T. V. Ramakrishna Ayyar

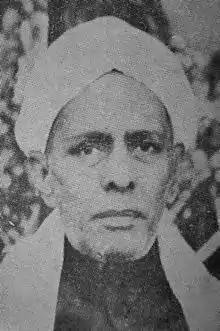

Tarakad Vaidyanatha Ramakrishna Ayyar (20 July 1880 – 13 February 1952) was a pioneer Indian entomologist who worked in the agricultural department in British India. He described numerous species of insect, especially the thrips, catalogued Indian insect pests, taught, and wrote a landmark textbook of entomology, the "Handbook of Economic Entomology for South India" (1940).